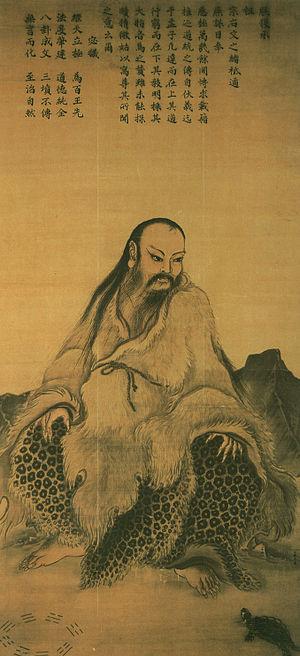
Ma Lin, né au XIIIᵉ siècle et Actif au milieu du XIIIᵉ siècle, fut un Peintre Chinois.
Fuxi, Fo Hi ou Fu Hsi est un personnage mythique de la mythologie chinoise dont l’origine remonte à l’antiquité, héros civilisateur, chef du peuple Huaxia, fondateur de la médecine traditionnelle chinoise, créateur de caractères chinois, et le premier dieu des trois Augustes. Il apparait aussi sous les noms de Paoxi, Mixi, Taihao, Baoxi, Fuxi，Xihuang, Huangxi, Fuxi. Les textes les plus anciens qui enregistrent le mythe de Fuxi sont écrits à l'époque de Royaumes combattants et de Han occidentaux. Fuxi est né à Chengji, à l'ouest de la Chine aujourd'hui. Il vivait à l'époque néolithique. Les Chants de Chu mentionnent son mariage avec sa sœur Nuwa, le deuxième dieu des trois Augustes, dieu qui donne naissance aux êtres humains. Dès la dynastie de Tang, Fuxi et son épouse Nuwa sont présentés comme les inventeurs des rites du mariage. Selon Shiji de Sima Qian, Fuxi et Nuwa sont représentés avec les bustes d'être humain et les corps de serpent. Il a inventé le Bagua, concept dans la philosophie fondamentale en ancienne Chine, utilisé dans le Taoïsme et le Yi Jing.